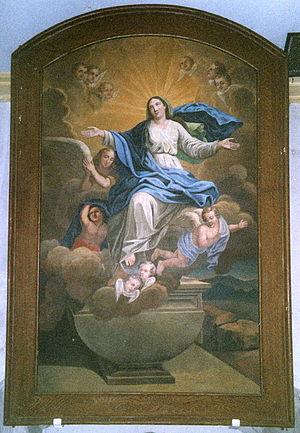
L'église Notre-Dame-en-son-Assomption de Crévéchamps est un édifice du XVIIIᵉ siècle.